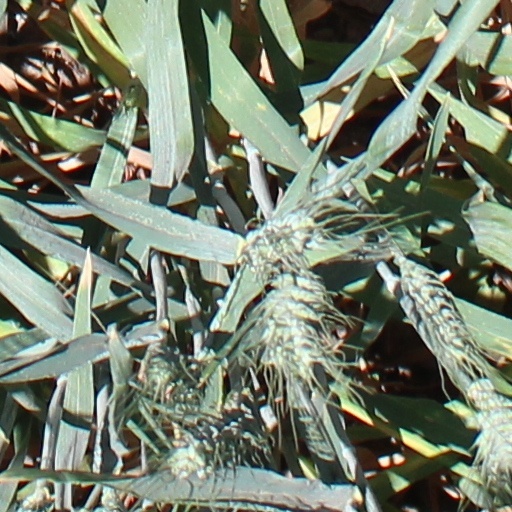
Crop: wheat